Series B banknotes

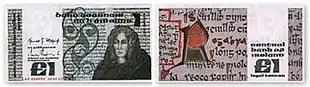
A £1 Series B banknote

The Series B banknotes of Ireland replaced the Series A banknotes. The banknotes were issued between 1976 and 1992 by the Central Bank of Ireland, before being replaced in 1993 by Series C banknotes.